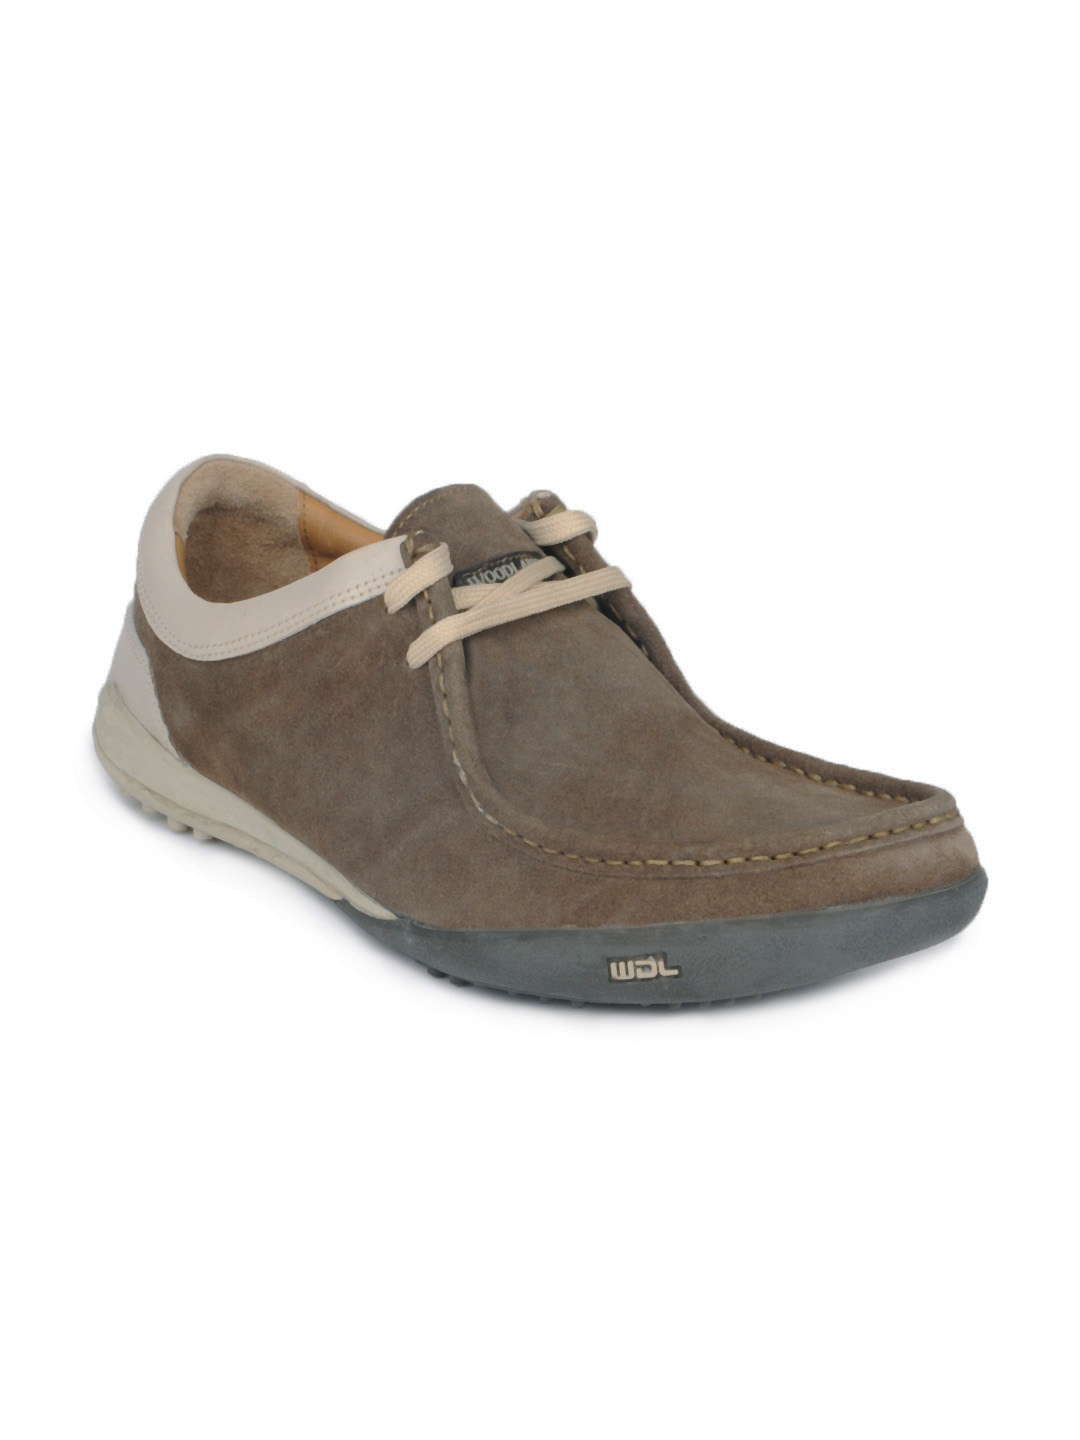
Woodland Men Brown Shoes
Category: Footwear / Shoes / Casual Shoes
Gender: Men
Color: Brown
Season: Summer 2012
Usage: Casual